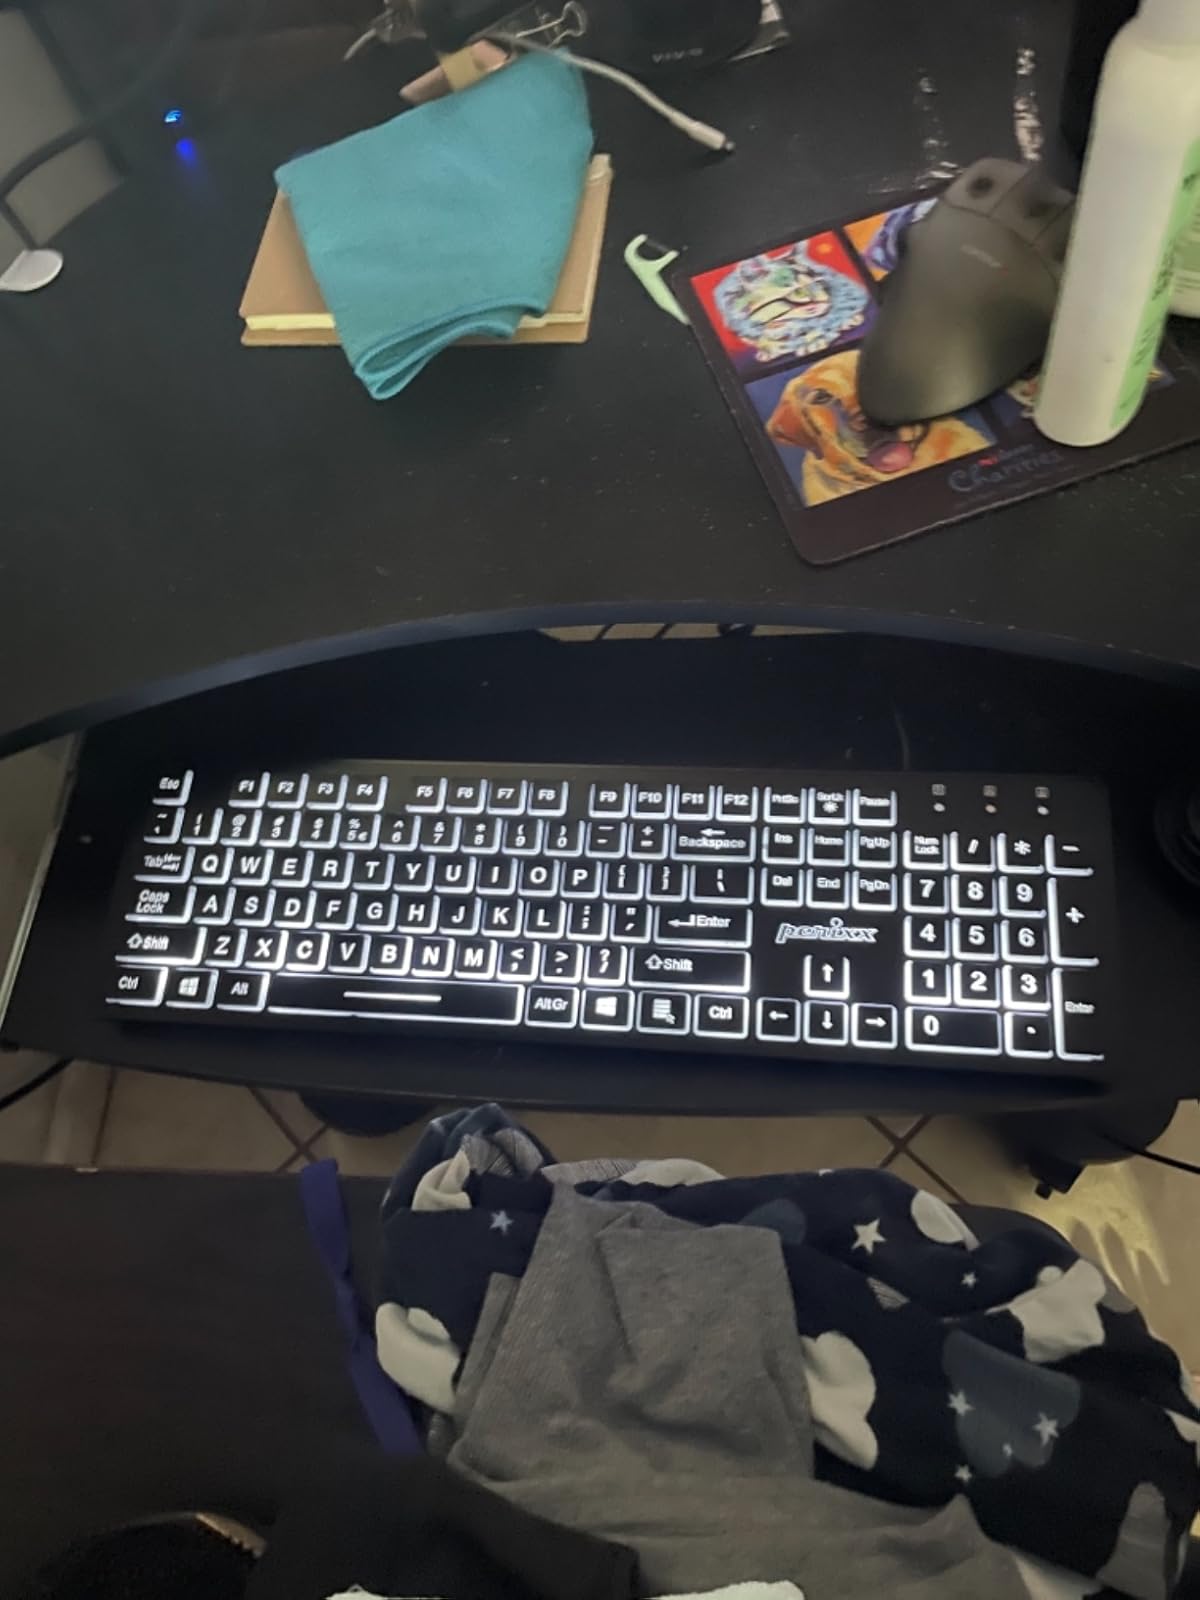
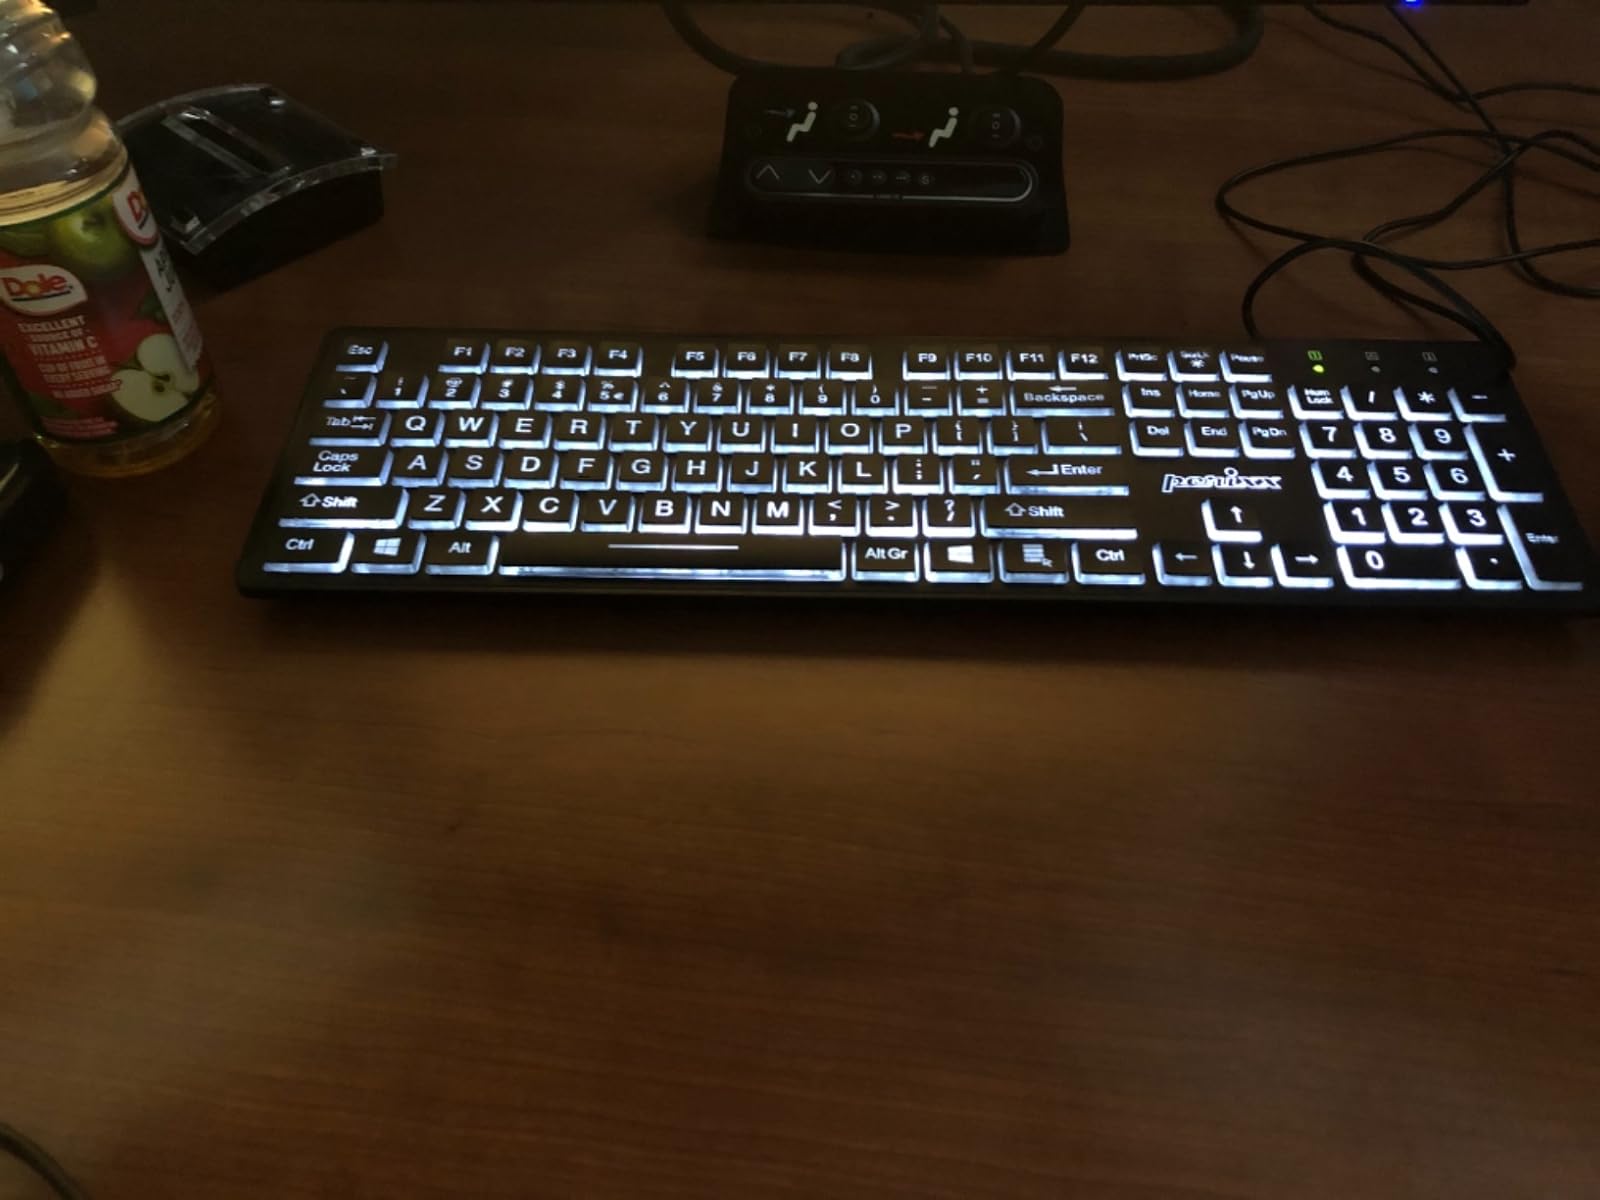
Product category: keyboard
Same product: yes